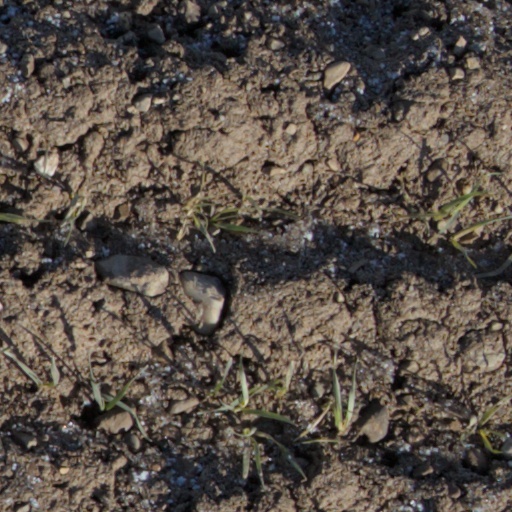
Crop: wheat